Packed in a Trunk: The Lost Art of Edith Lake Wilkinson

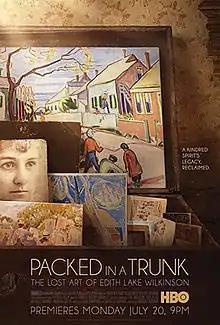

Packed in a Trunk: The Lost Art of Edith Lake Wilkinson is a 2015 documentary film about American artist Edith Lake Wilkinson (August 23, 1868 – July 19, 1957), who painted in Provincetown, Massachusetts from 1914 to 1923.